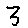
Label: 3